List of mountains and hills of Lower Saxony

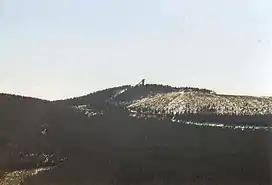
Wurmberg, highest mountain in Lower Saxony; View from the Brocken Railway line

This List of mountains and hills in Lower Saxony shows a selection of high or well-known mountains and hills in the German state of Lower Saxony ("in order of height"). Although there is no universally agreed definition of a 'mountain', summits at 2.000 feet (610 metres) or higher may generally be referred to as mountains; those below 2.000 feet as 'hills', hence the division of this list. By this definition, it can be seen that all the mountains in Lower Saxony occur in the Harz.